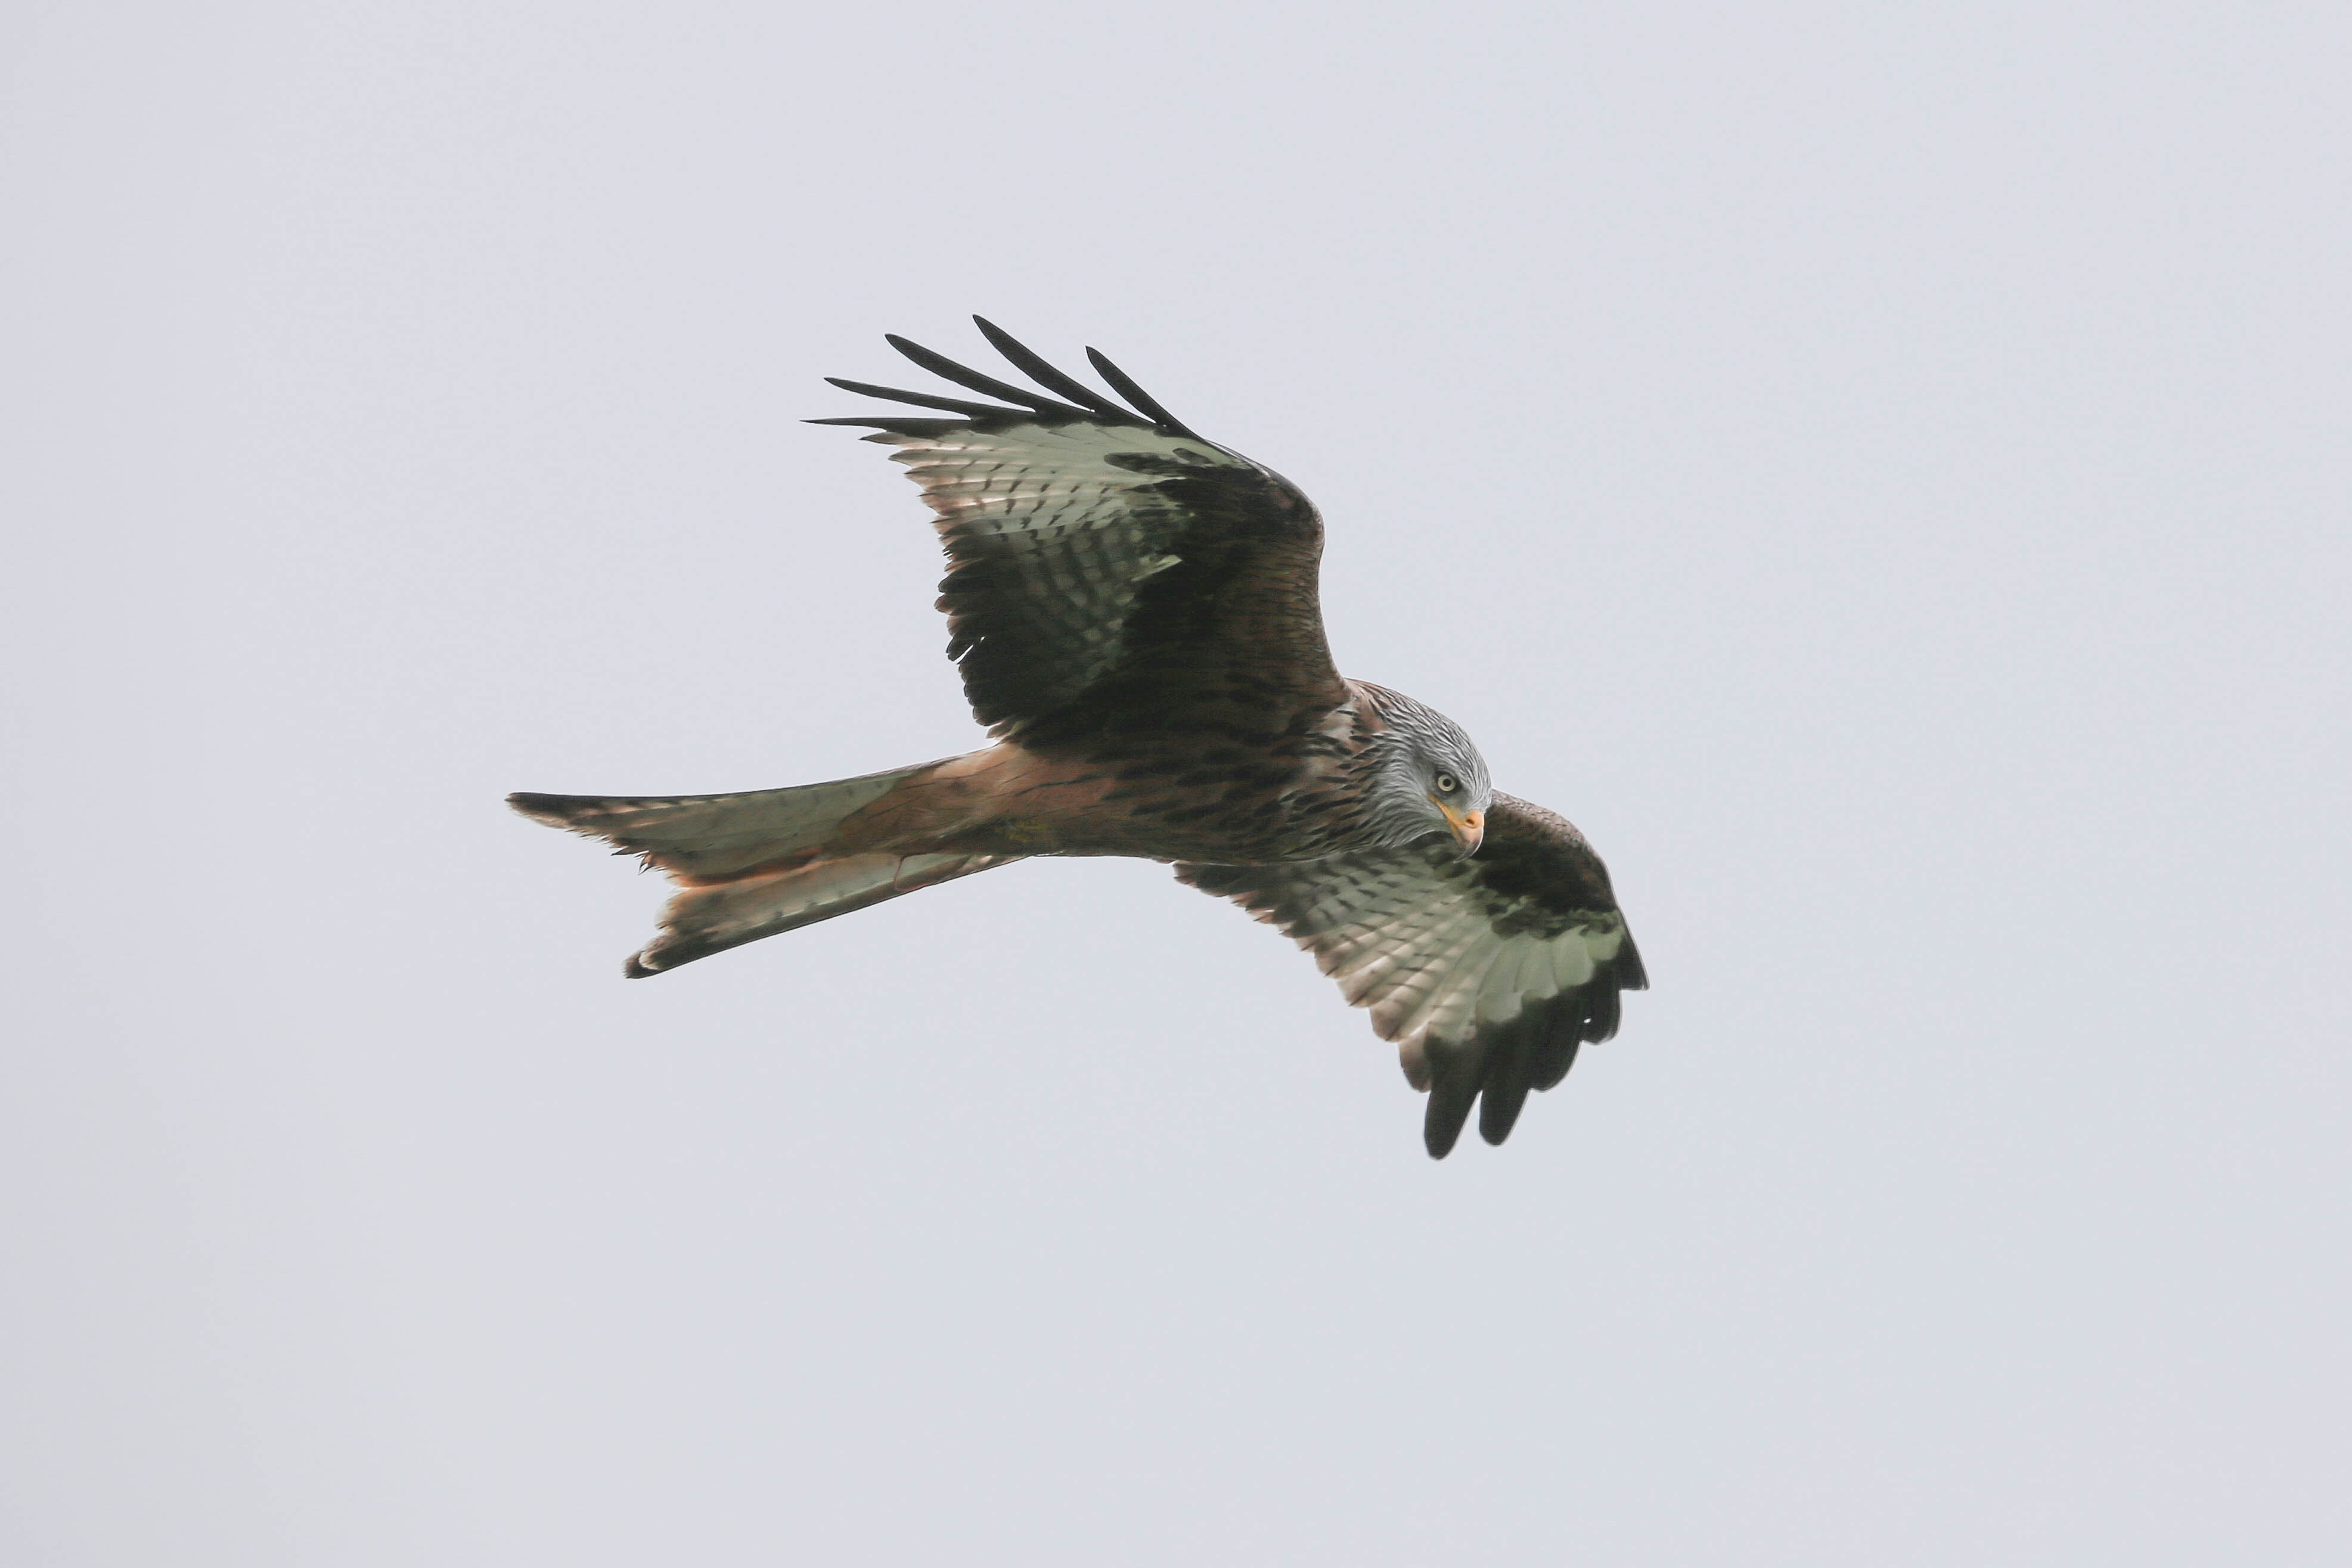
bird, wing, animal, kite, beak, flight, eagle, hawk, feather, fauna, bird of prey, bald eagle, vertebrate, buzzard, accipitriformes